Surfers Paradise, Queensland

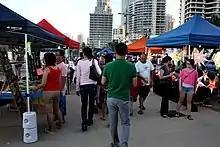
Night markets in Surfers Paradise

In December 1938, tenders were called to construct a Methodist Church in Hamilton Avenue, just off the Pacific Highway, close to the beach. The church was to seat 140 people and was designed by architect W. J. E. Kerrison. It was anticipated that the church would open at Easter in 1939. However, tenders were called again in July 1939. In June 1940, church officials indicated that they still did not have sufficient funds to build the church. In September 1940, tenders were called again to build the church in Clifford Street. On Saturday 23 October 1940, the stump-capping ceremony was held. On Saturday 14 December 1940, the Surfers Paradise Methodist Church was opened by Reverend Wilfred Slater, the President of the Methodist Conference. In 1977, it was part of the amalgamation that created the Uniting Church in Australia and became known as Clifford Street Uniting Church. The church celebrated its 50th anniversary in December 1990. An amalgamation of the Uniting Church congregations on the Gold Coast resulted in the closure of the Clifford Street church, which was relocated to Emmanuel College in Carrara to serve as their chapel. It was officially reopened at the college on 7 July 1991.